Comet nucleus

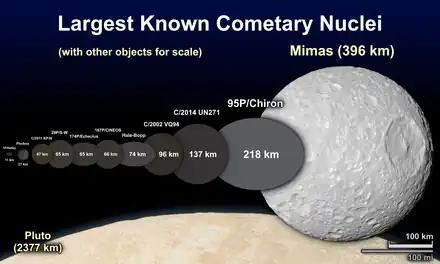
Size and color comparison of the largest known comets, including dwarf planet Pluto and natural satellites Mimas and Phobos for scale

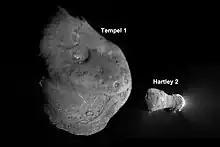
Tempel 1 and Hartley 2 compared

Most cometary nuclei are thought to be no more than about 16 kilometers (10 miles) across. The largest comets that have come inside the orbit of Saturn are 95P/Chiron (≈200 km), C/2002 VQ94 (LINEAR) (≈100 km), Comet of 1729 (≈100 km), Hale–Bopp (≈60 km), 29P (≈60 km), 109P/Swift–Tuttle (≈26 km), and 28P/Neujmin (≈21 km).